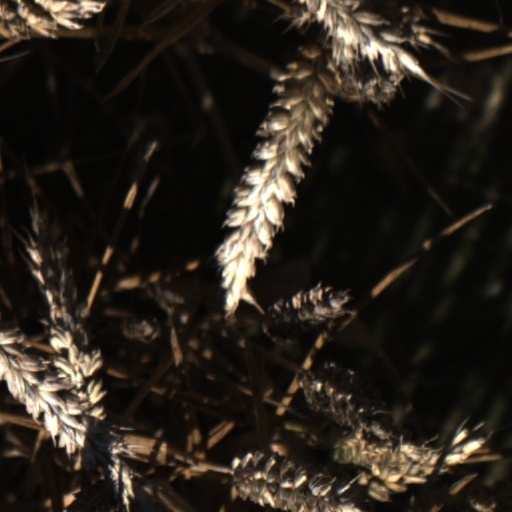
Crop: wheat